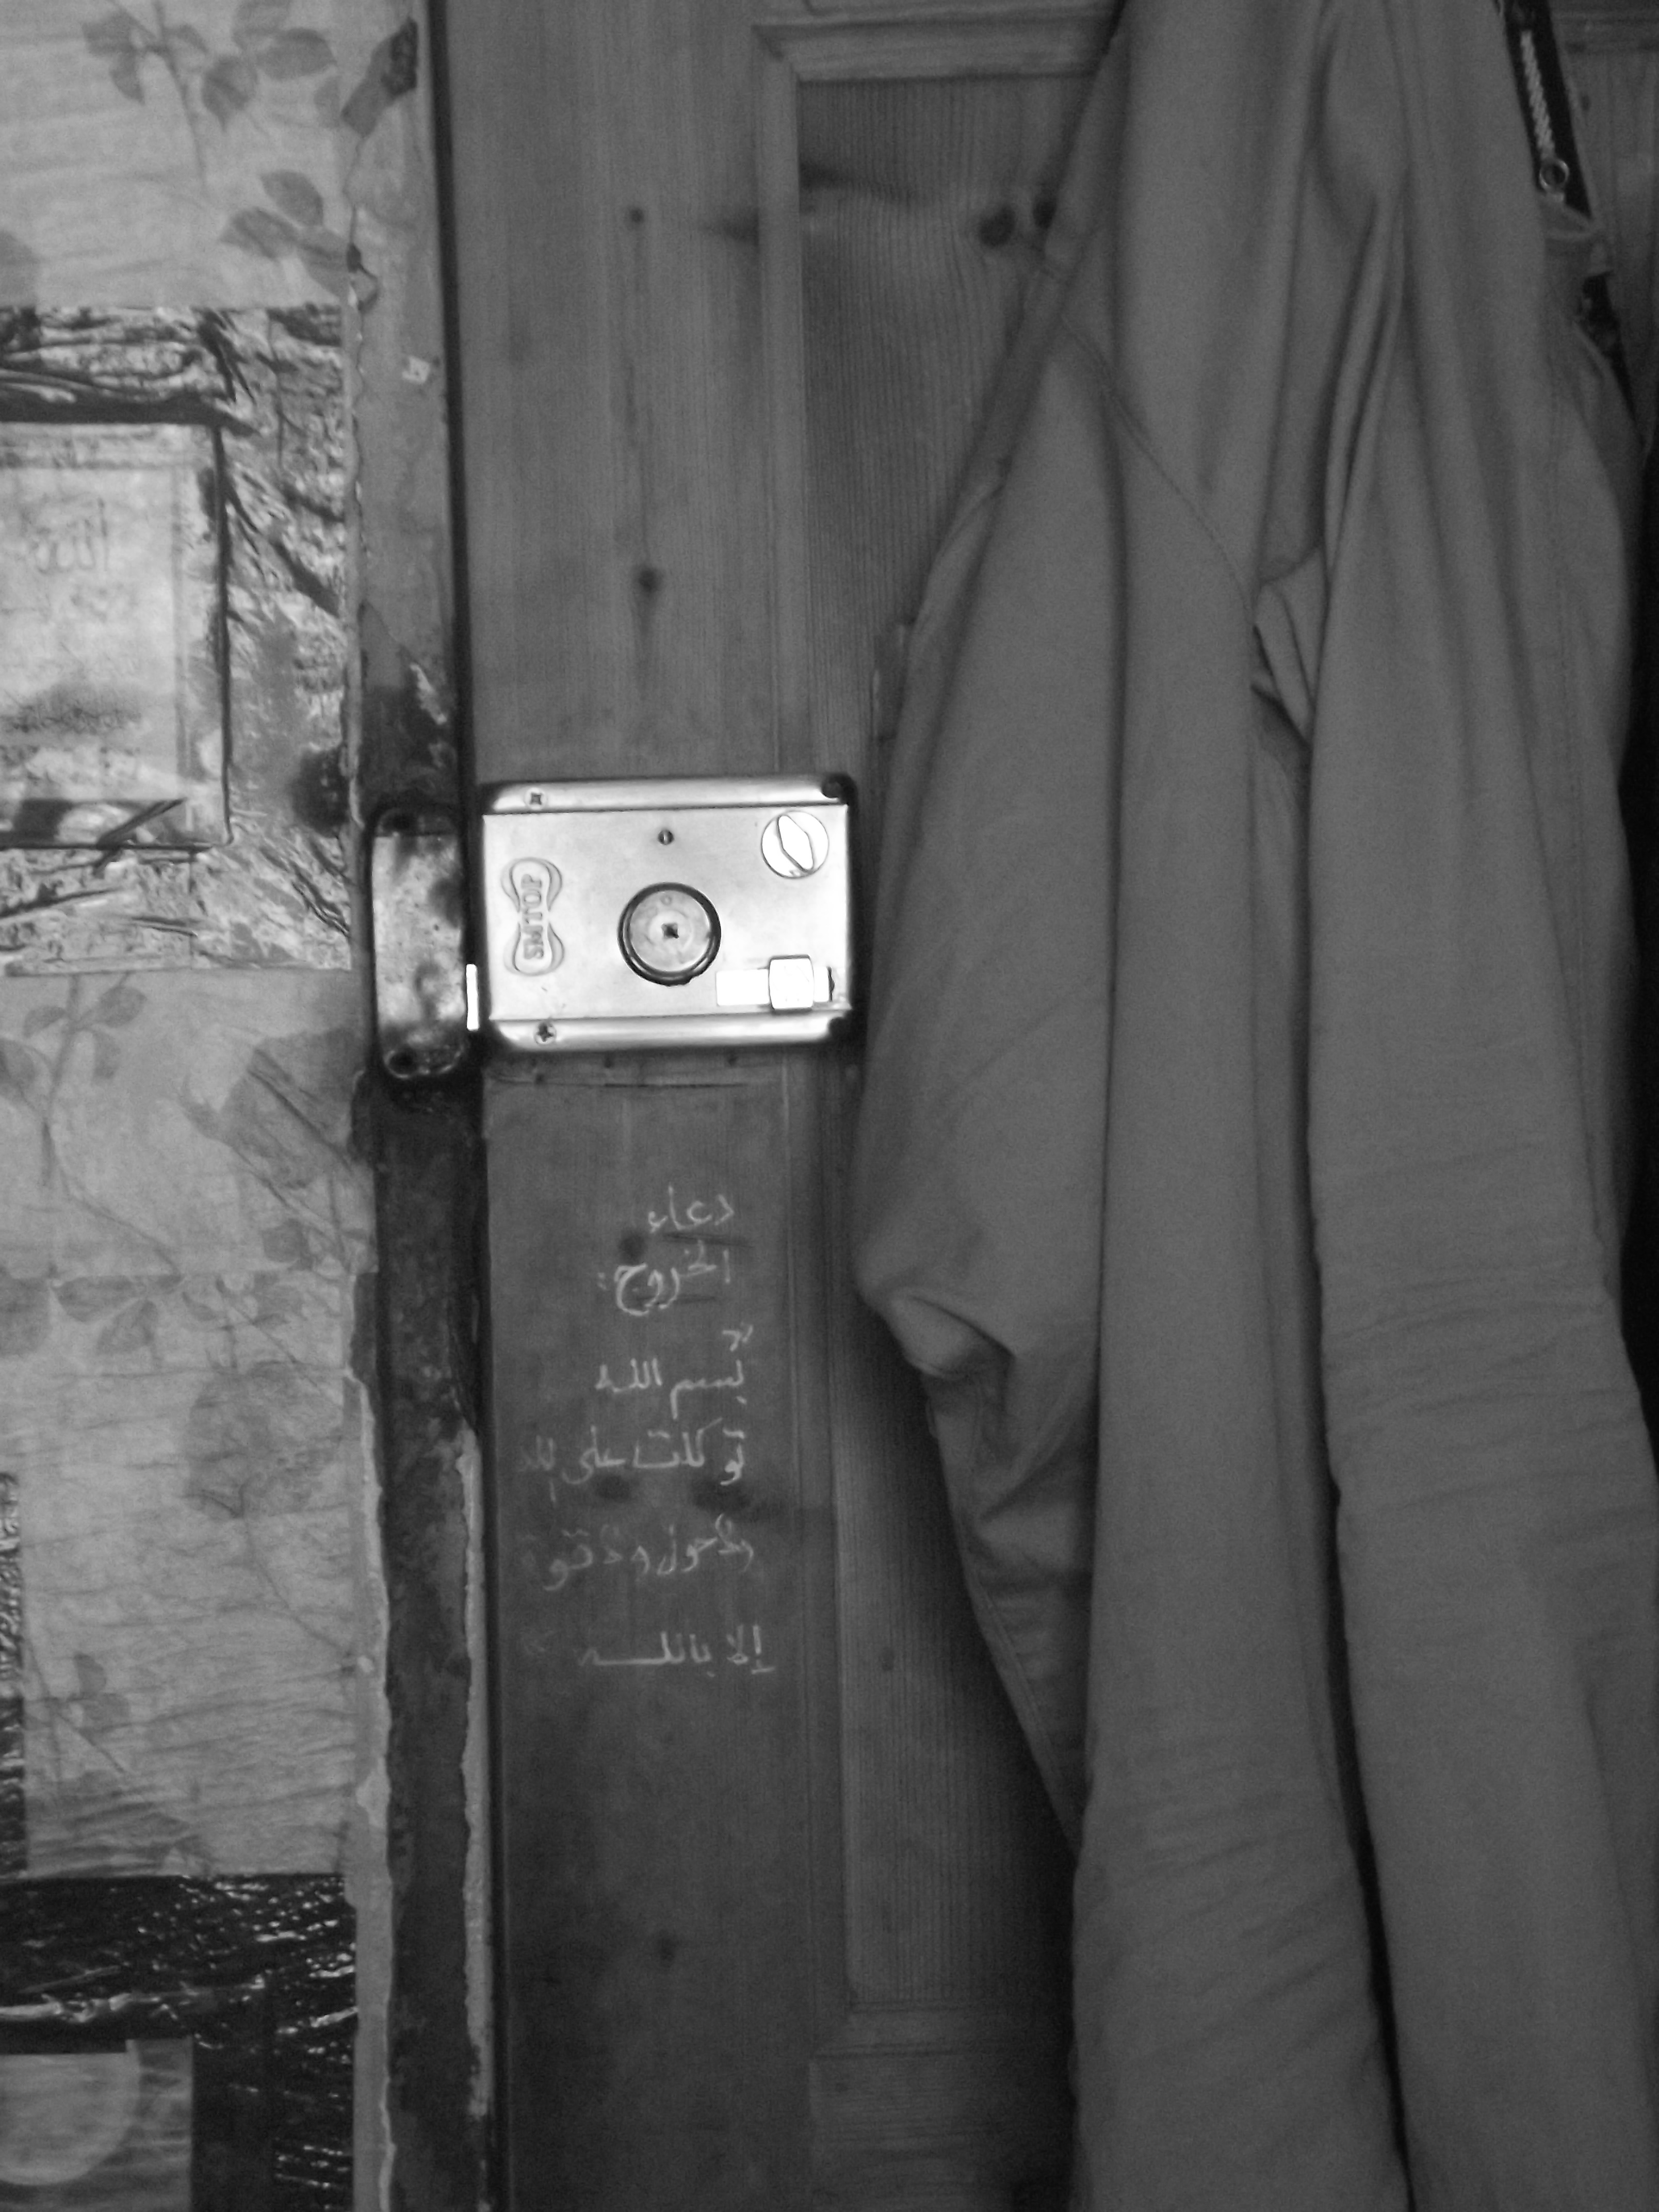
black and white, white, clothing, black, monochrome, photograph, image, monochrome photography